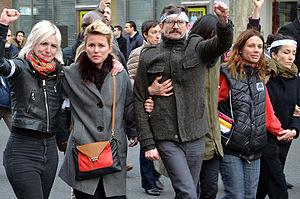
Manifestation en hommage aux morts des attentats de janvier 2015 à Paris, le 11 janvier 2015. Au centre, Luz, dessinateur de Charlie Hebdo, survivant de l'attentat du 7 janvier
Renald Luzier, dit Luz, est un caricaturiste de presse et auteur de bandes dessinées français, né le 7 janvier 1972 à Tours. Il collabore à plusieurs journaux, principalement à Charlie Hebdo et depuis 2003, à Fluide glacial.
Le 1178ᵉ numéro du journal Charlie Hebdo, surnommé « numéro des survivants », publié le mercredi 14 janvier 2015, est le premier numéro paru après l'attentat du 7 janvier 2015 contre le journal satirique, qui a coûté la vie à douze personnes, dont huit membres de la rédaction : les dessinateurs Cabu, Charb, Honoré, Tignous et Wolinski, les chroniqueurs Bernard Maris et Elsa Cayat, et le correcteur Mustapha Ourrad.
Cet article recense les manifestations en réaction aux attentats de janvier 2015 en France, s'étant tenues le samedi 10 janvier 2015 ou le dimanche 11 janvier 2015.